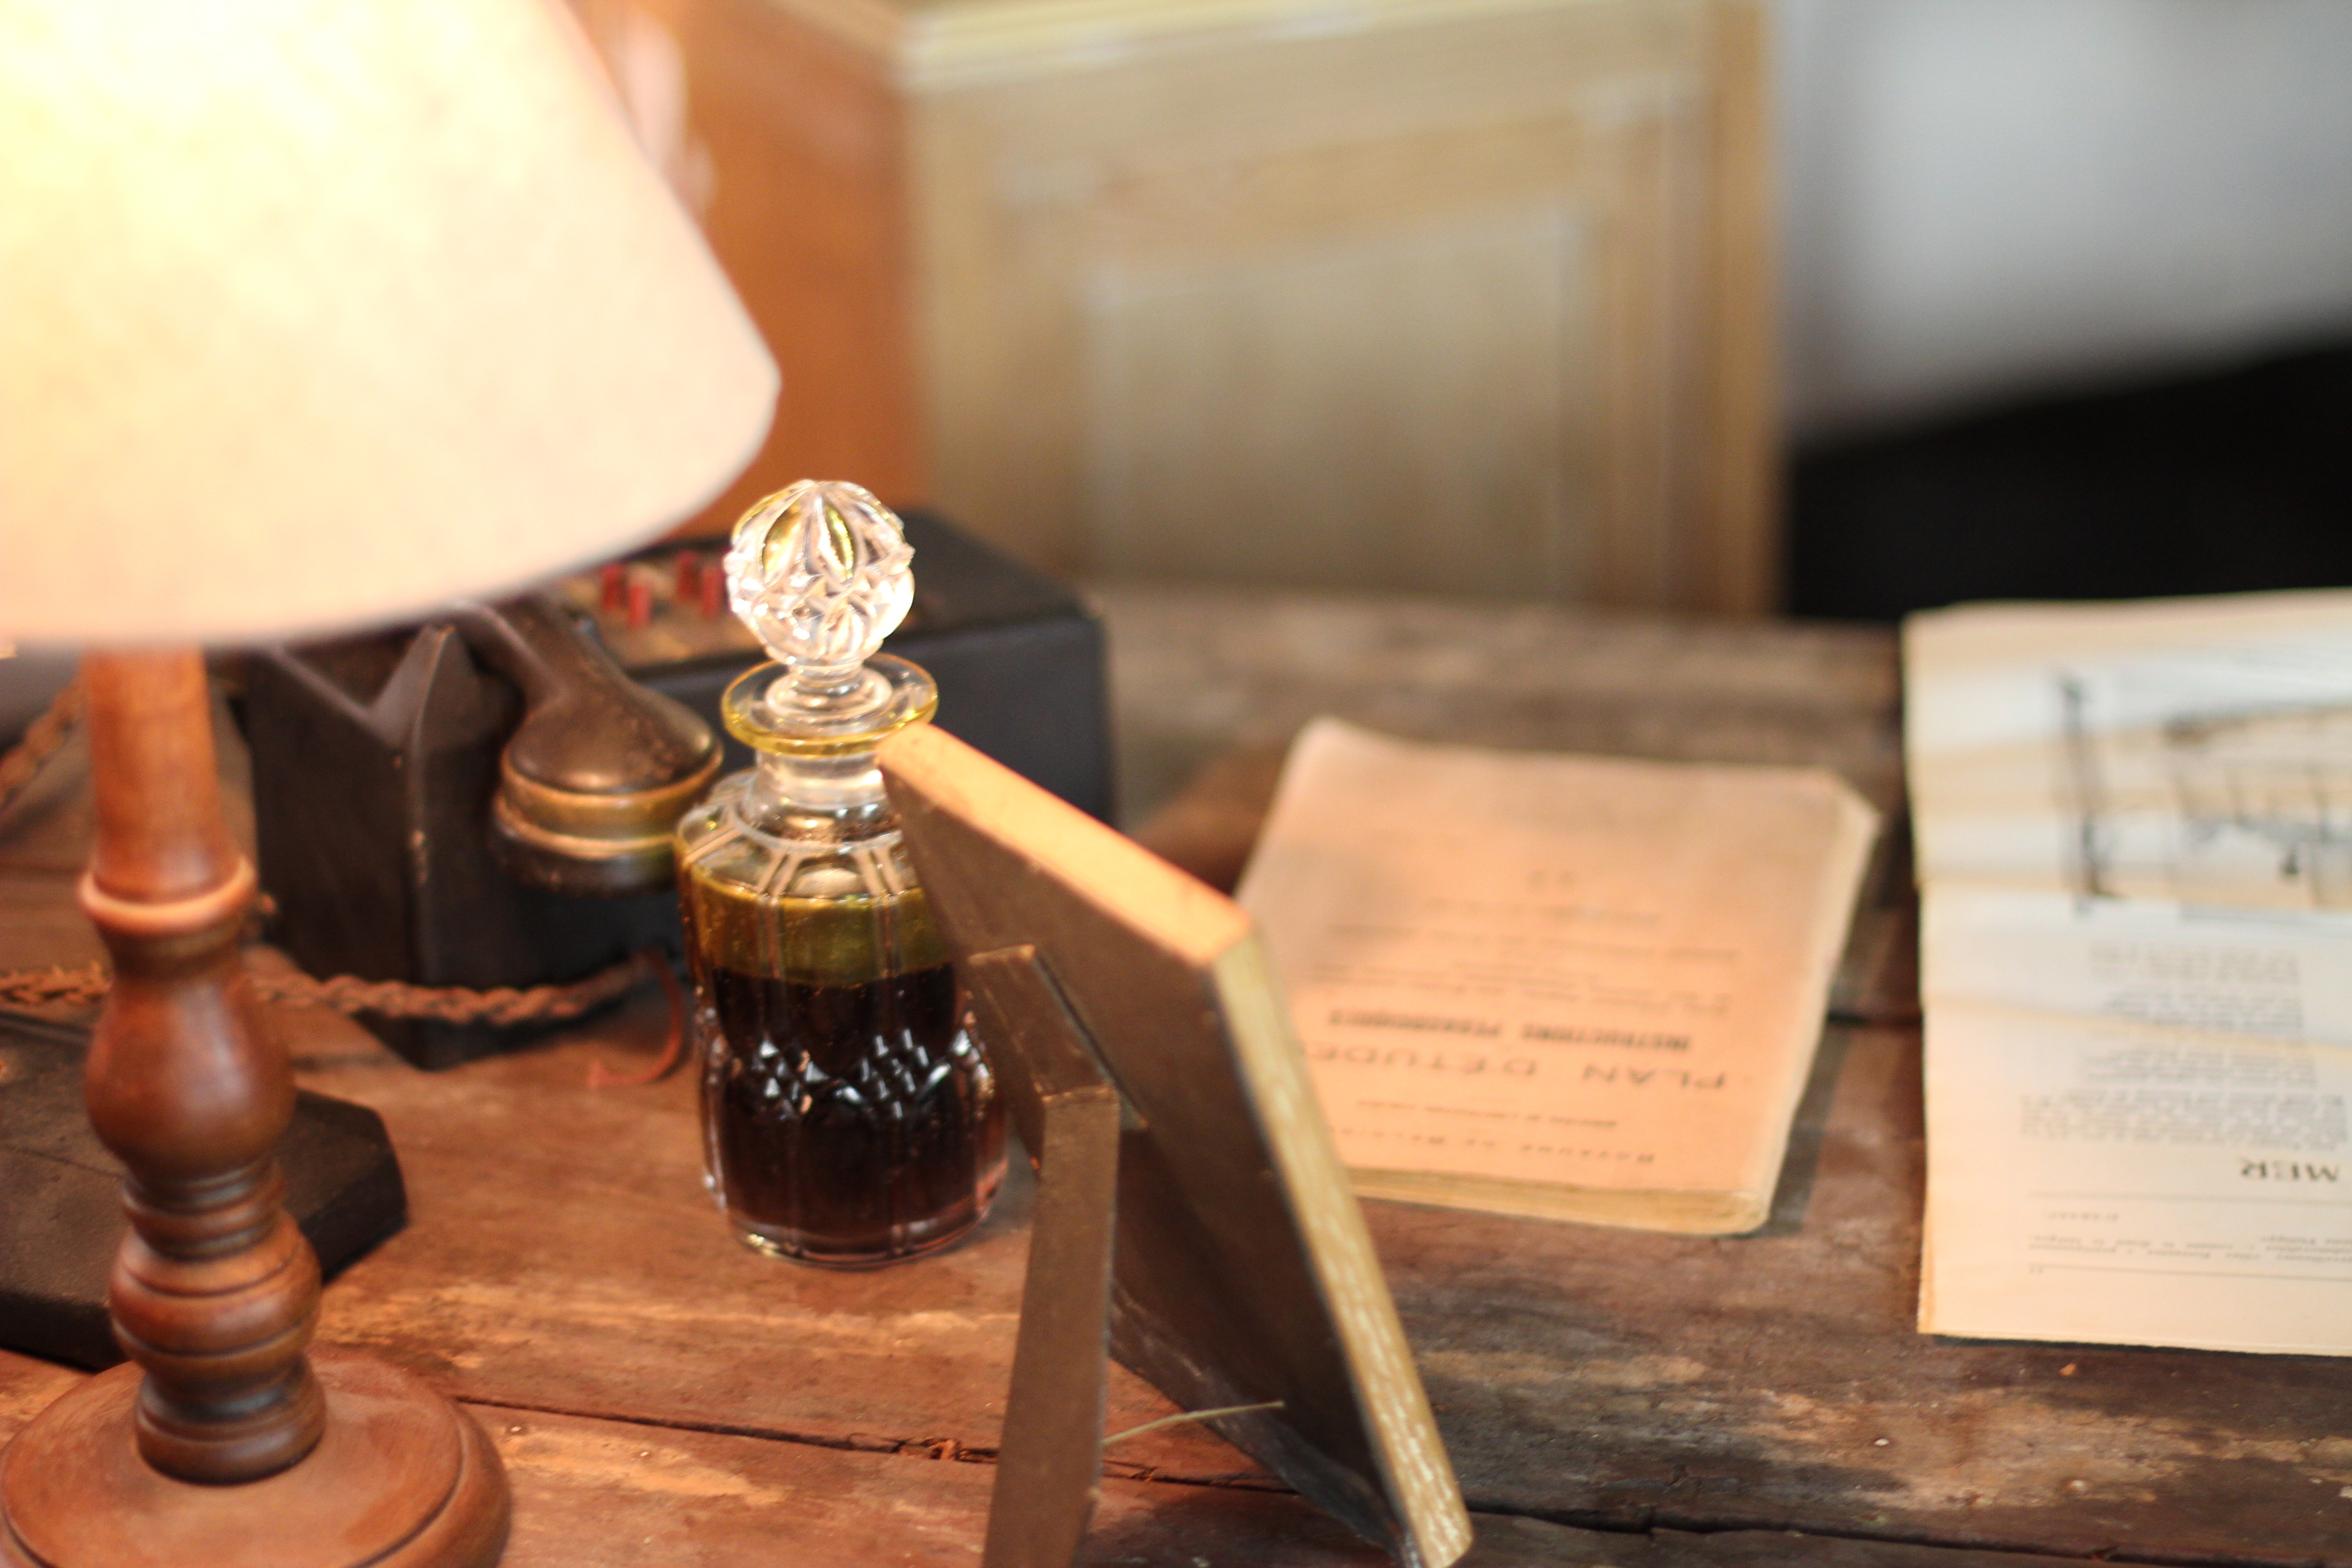
wood, office, bottle, war, picture, carving, document, games